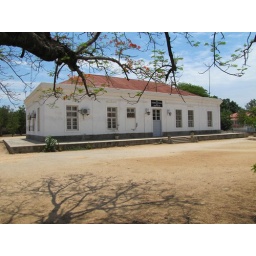
Tete MozambiqueThe sign above the door says, literally, 'Municipal Assembly of the City of Tete.'